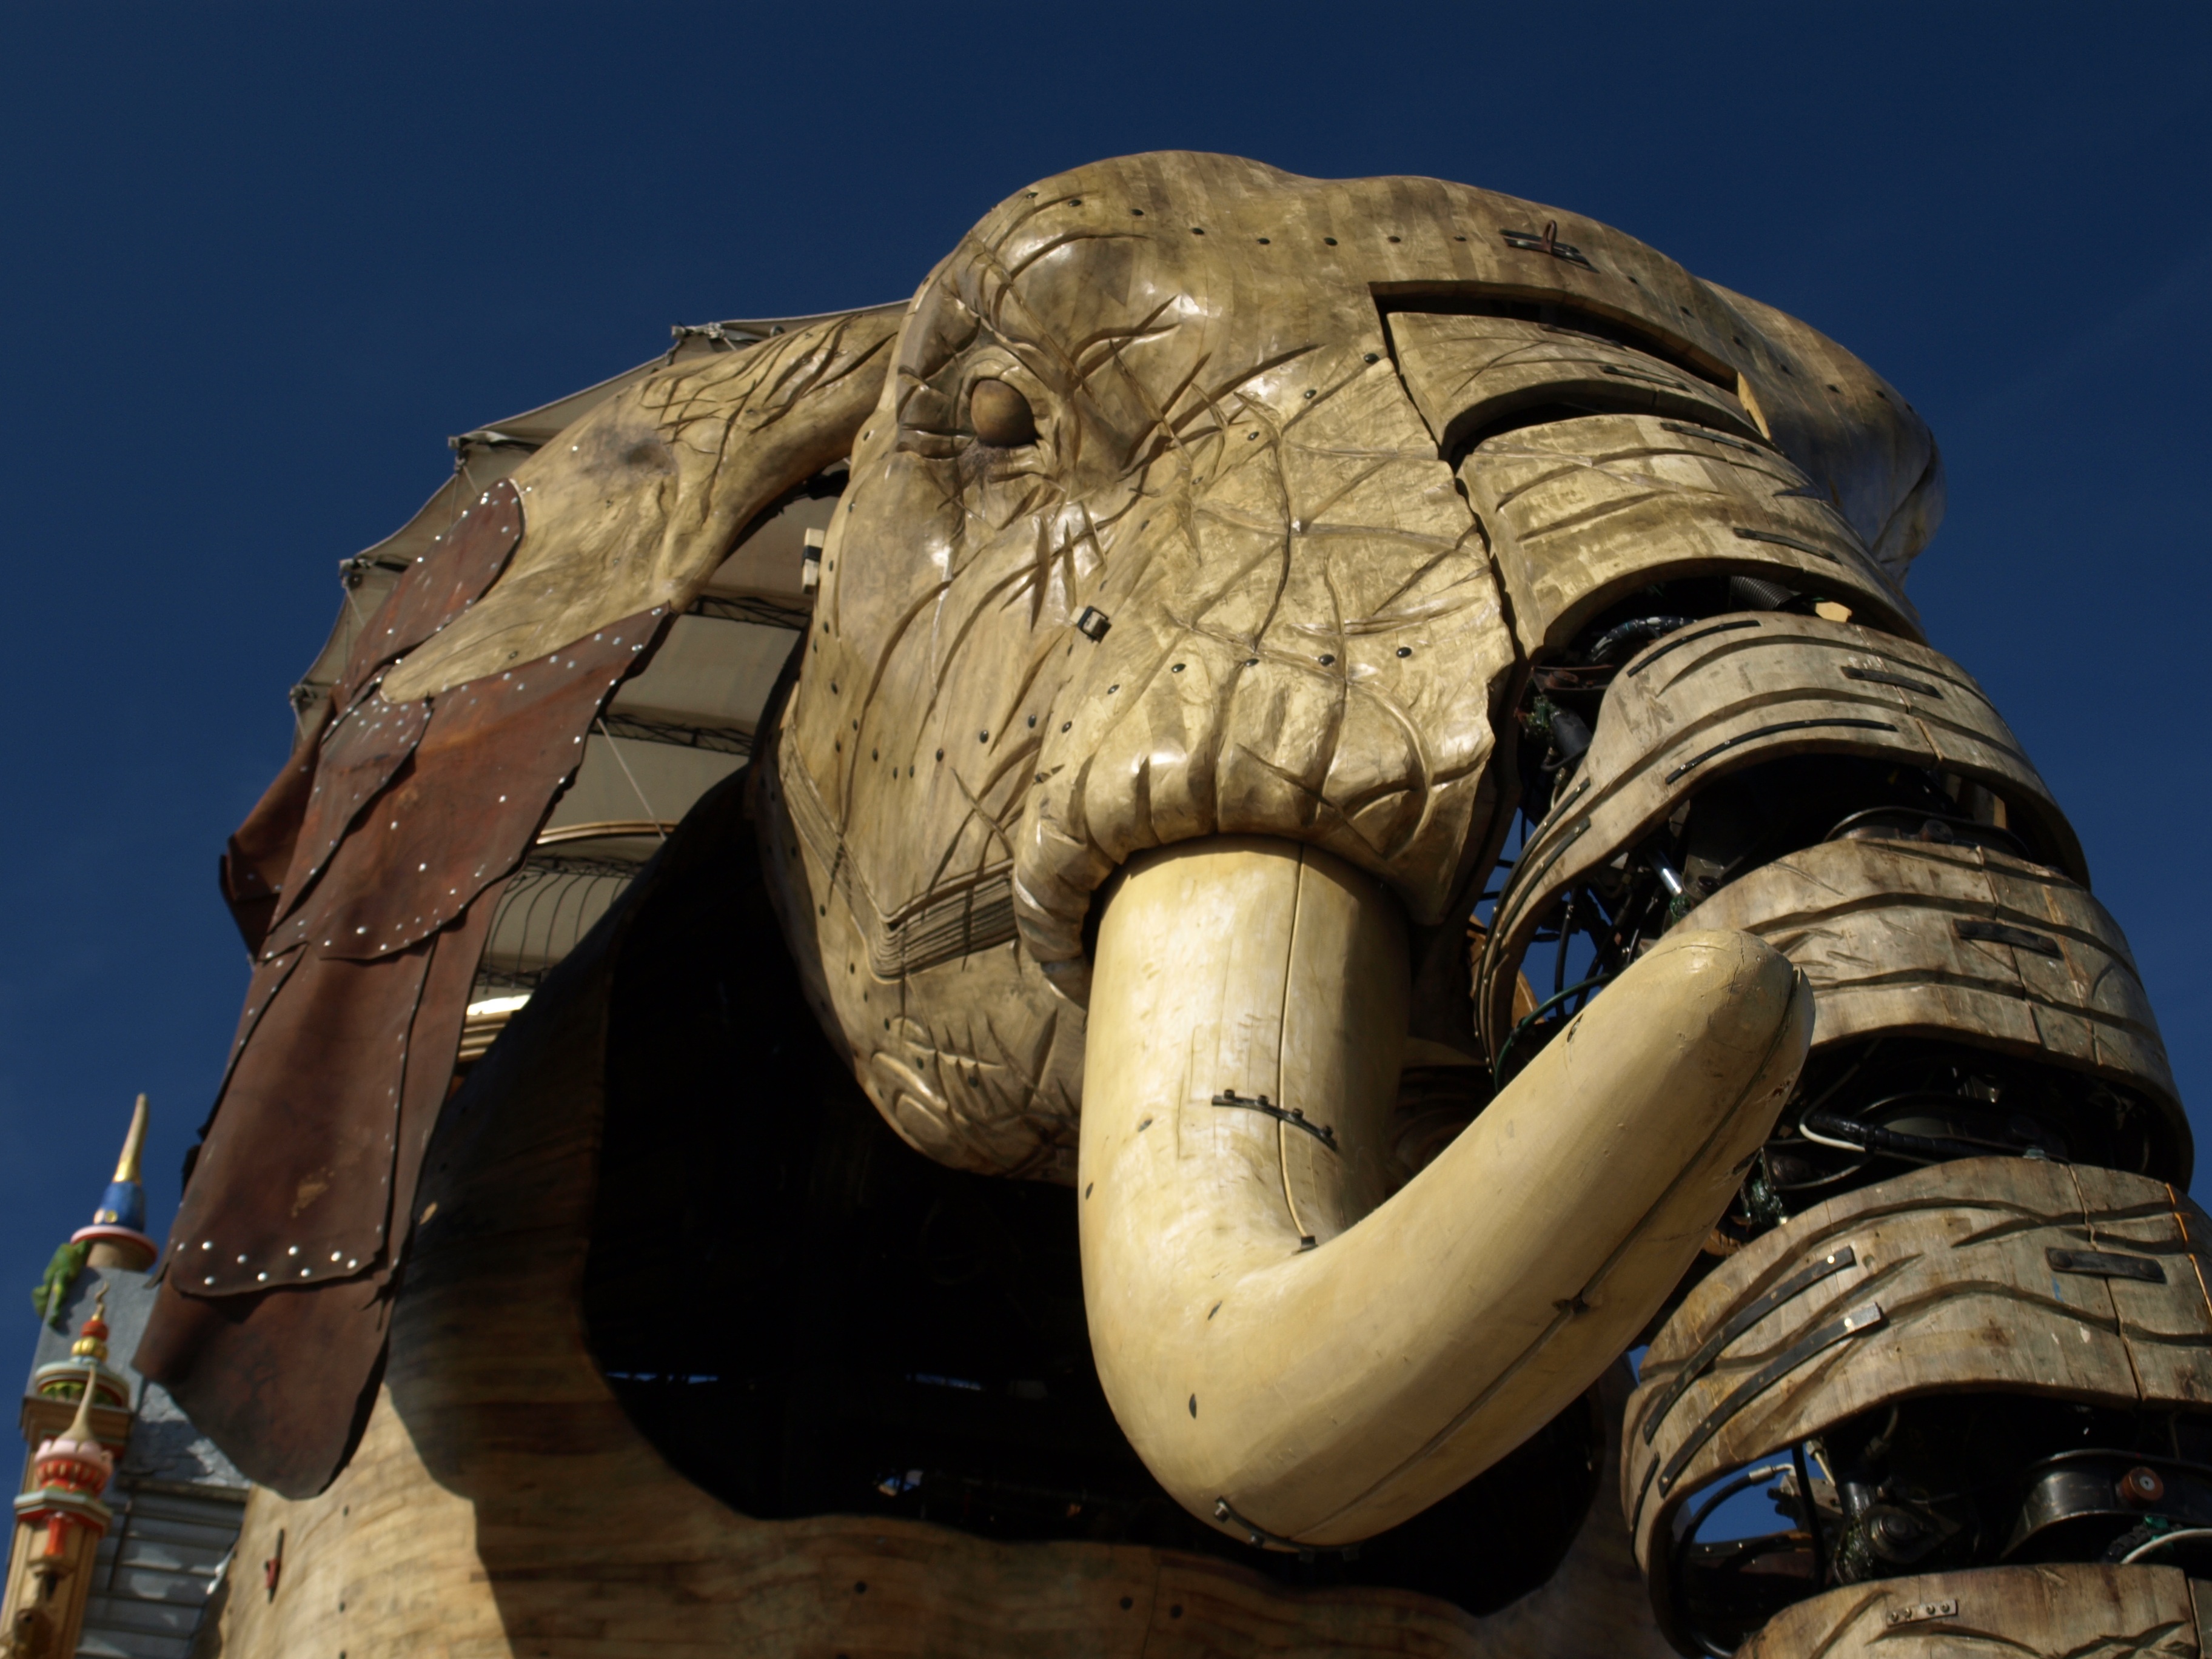
monument, statue, model, elephant, sculpture, art, mechanical, carving, nantes, elephants and mammoths